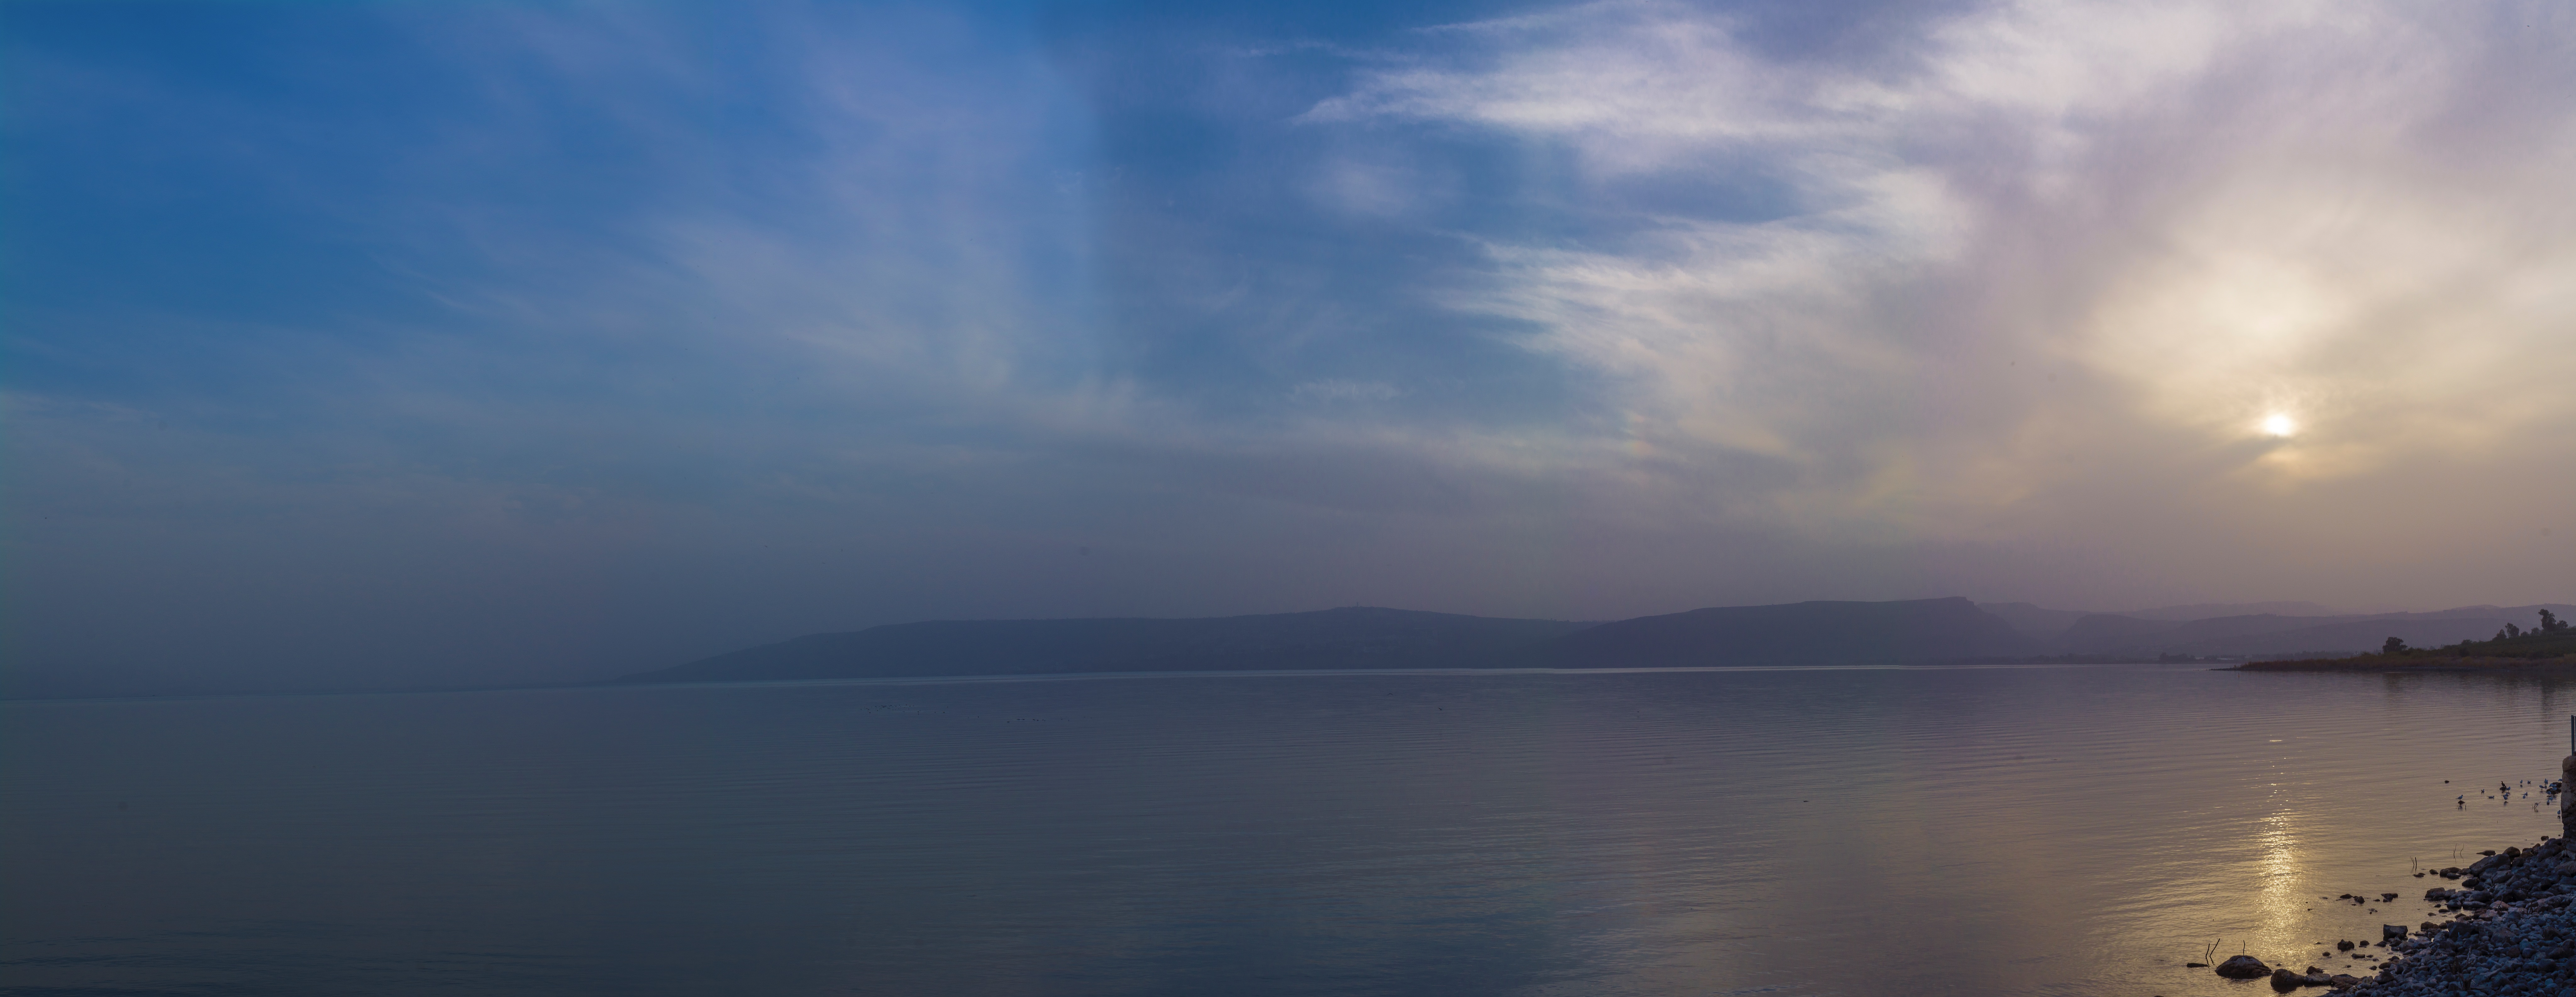
sea, coast, ocean, horizon, cloud, sky, fog, sunrise, sunset, mist, sunlight, morning, lake, dawn, atmosphere, dusk, evening, reflection, weather, bay, reservoir, body of water, loch, atmospheric phenomenon